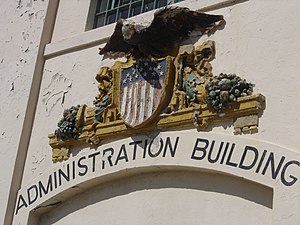
Alcatraz Federal Penitentiary / Administration
Administrationskontorer på Alcatraz
Alcatraz Federal Penitentiary eller United States Penitentiary, Alcatraz Island, ofte blot kaldet Alcatraz, var et føderalt fængsel af højeste sikkerhedsklasse på Alcatraz Island, to kilometer ud for kysten ved San Francisco i Californien i USA. Fængslet blev drevet fra 1934 til 1963.